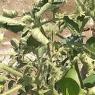
Crop: Tomato
Condition: virosis-d